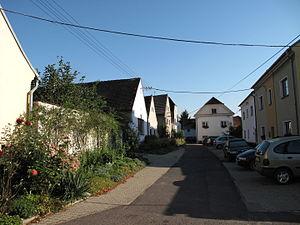
Lhotka nad Labem est une commune du district de Litoměřice, dans la région d'Ústí nad Labem, en Tchéquie. Sa population s'élevait à 408 habitants en 2018.